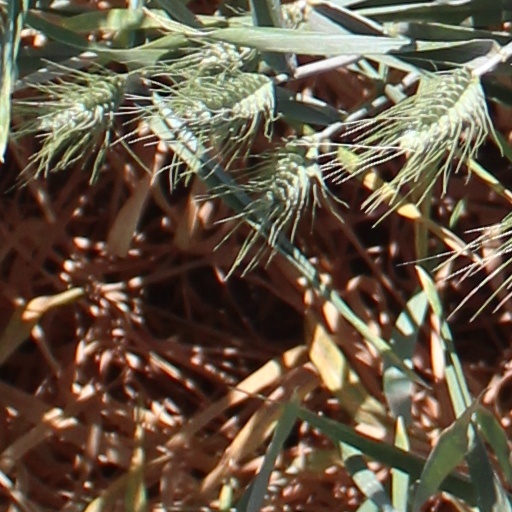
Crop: wheat